Gloria Cabral

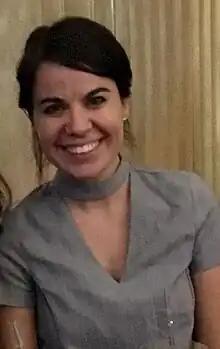

Gloria Cabral (born 1982) is a Brazilian-Paraguayan architect, a former partner of the Paraguayan firm "Gabinete de Arquitectura".